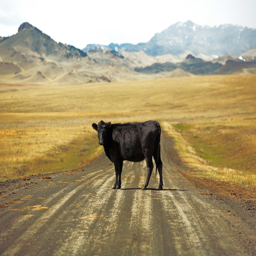
a slow elk blocking the middle of a road near person .